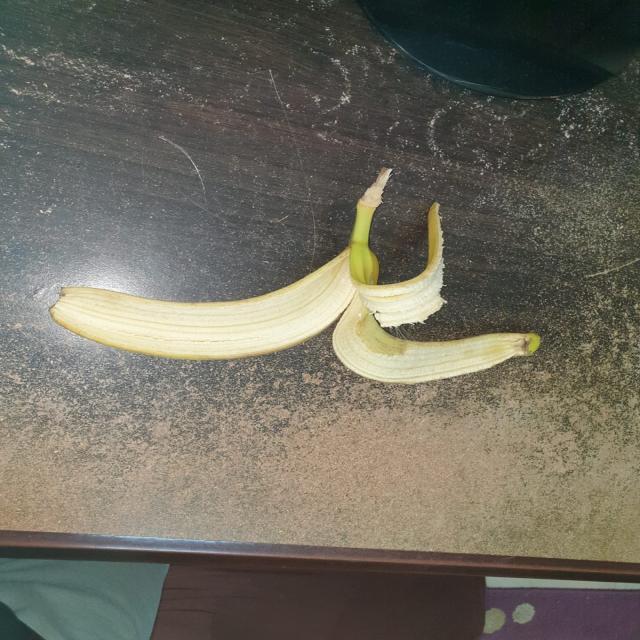
Label: bananas